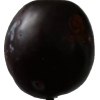
Label: plum